Waldorf Astoria New York

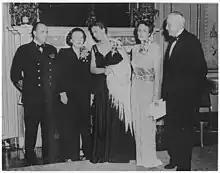
Crown Prince Olav of Norway, Princess Juliana of the Netherlands, Eleanor Roosevelt, Crown Princess Märtha of Norway, and Thomas J. Watson at the Waldorf Astoria in 1944.

On the 100th anniversary of the original hotel in 1993, one publication wrote: "It isn't the biggest hotel in New York, nor the most expensive. But when it comes to prestige, the Waldorf-Astoria has no peer. When presidents come to New York, they stay at the Waldorf-Astoria. Kings and queens make it their home away from home, as have people as diverse as Cary Grant, the Dalai Lama and Chris Evert. Some of them liked the hotel so well, they made their home there."